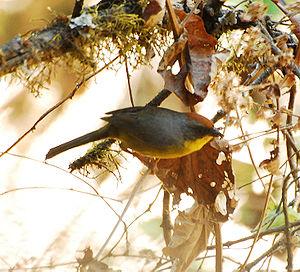
Atlapetes est un genre de passereaux de la famille des Passerellidae.